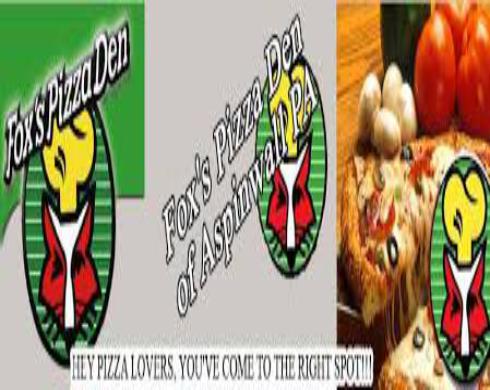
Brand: Fox's Pizza Den
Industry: Food